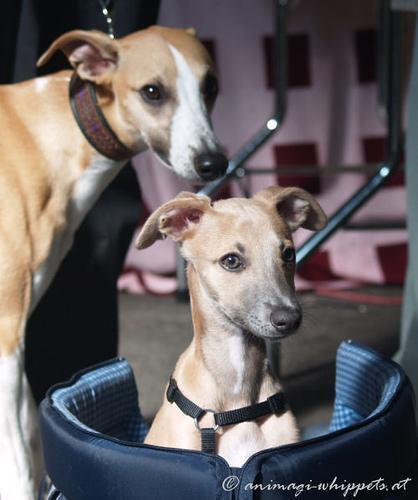
whippet